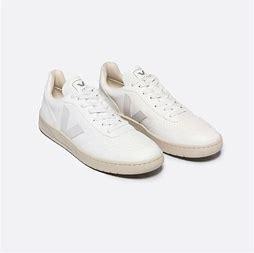
Brand: Veja
Model: V 10 CWL